Aminu Kano

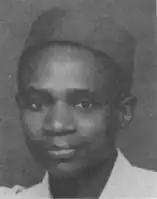

After graduating from Kaduna College in 1940, Aminu opted for a career in law rather than following the path of his classmates who mostly chose teaching. This choice was uncommon as Sharia courts, more popular than the parallel magistrate courts in Kano among Muslims, did not allow lawyers. Additionally, his interest in studying medicine in England was hindered by the requirement to attend King's College and Yaba Higher College, both in Lagos in Southern Nigeria, for some years. However, due to ongoing student unrests, the principal of King's College was reluctant to admit Aminu, who was known for leading student protests. Aminu also attempted to join the army and the police force but was rejected from both as he was five feet four, an inch shorter than the minimum height requirement. At Kaduna College, many continued to advise him to pursue a teaching career but it was his science teacher, Dr. R. E. Miller, who convinced him to take up teaching as a profession. Miller's argument wasLook, I'd advise you to join the teaching class. With the war going on, and the Germans advancing on all fronts, it isn't inconceivable that Hitler may temporarily take over Nigeria. In such a case, you would need a professional hiding place, and what better place than teaching? Besides, I would take you as the sole teacher-in-training for science—one of your great loves, right?